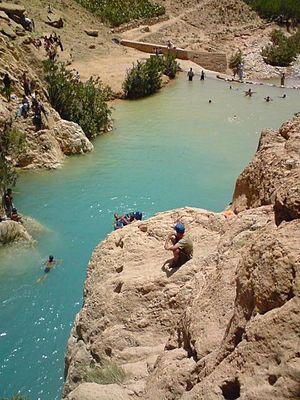
Village de Menâa, This is a photo of a monument in Algeria identified by the ID 05-015
Les sports dans les Aurès sont diversifiés, plusieurs équipes et clubs participent lors des activités sportives en Algérie et dans les wilayas des Aurès.
Menaa est une commune de la wilaya de Batna en Algérie dans les Aurès, elle est située à 77 km au sud-ouest de Batna et à 58 km au nord-est de Biskra. La commune est essentiellement composée de l'agglomération chef-lieu Menaa avec les agglomérations secondaires de Nara, Chelma et Brayed.